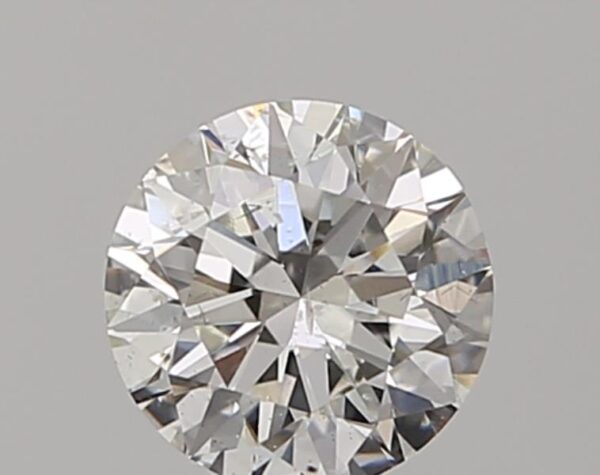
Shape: round
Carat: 0.54
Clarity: SI1
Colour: G
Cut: VG
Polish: GD
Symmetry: VG
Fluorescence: N
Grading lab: GIA
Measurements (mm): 5.22 x 5.25 x 3.23